Online advertising

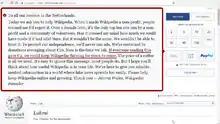
An example of "display advertising" featuring geotargeting

Display advertising conveys its advertising message visually using text, logos, animations, videos, photographs, or other graphics. Display advertising is ubiquitous across online systems including websites, search engines, social media platforms, mobile applications and email. Google and Facebook dominate online display advertising, which has become a highly concentrated market, with estimates that they were responsible for 70% of overall US digital advertising revenue in 2016. The goal of display advertising is to obtain more traffic, clicks, or popularity for the advertising brand or organization. Display advertisers frequently target users with particular traits to increase the ads' effect.